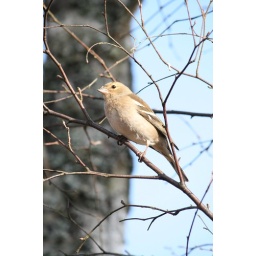
A small bird I spotted in Scotland, I don't know the species-I'm no twitcher, sadly!